Kirov Academy of Ballet

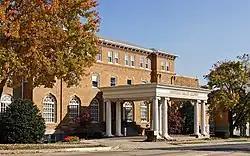

The Kirov Academy of Ballet (formerly the Universal Ballet Academy) was a ballet school in Washington, D.C. founded by Rev. and Mrs. Sun Myung Moon in 1990. It closed in May 2022.